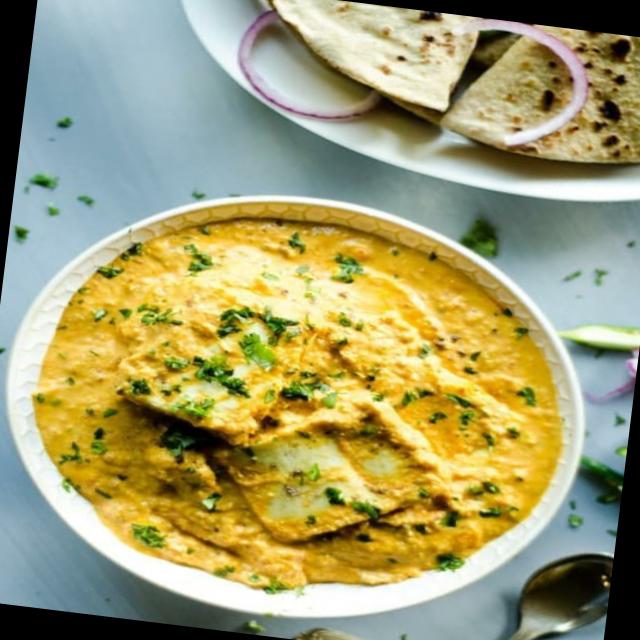
Dish: shahi_paneer